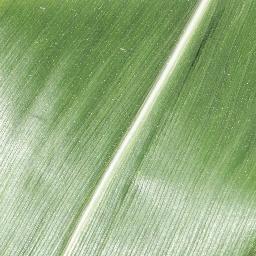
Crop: corn
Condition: (maize)_healthy